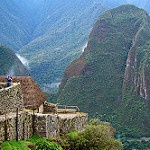
Label: mountain